Atlanta Independent School District

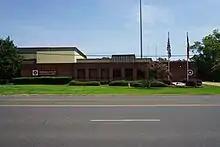
Atlanta ISD Administration Office

Atlanta Independent School District is a public school district based in Atlanta, Texas (USA). In addition to the majority of Atlanta, the district also serves the town of Douglassville and the census-designated place of Bivins. The district operates one high school, Atlanta High School.